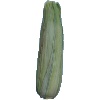
Label: corn_husk